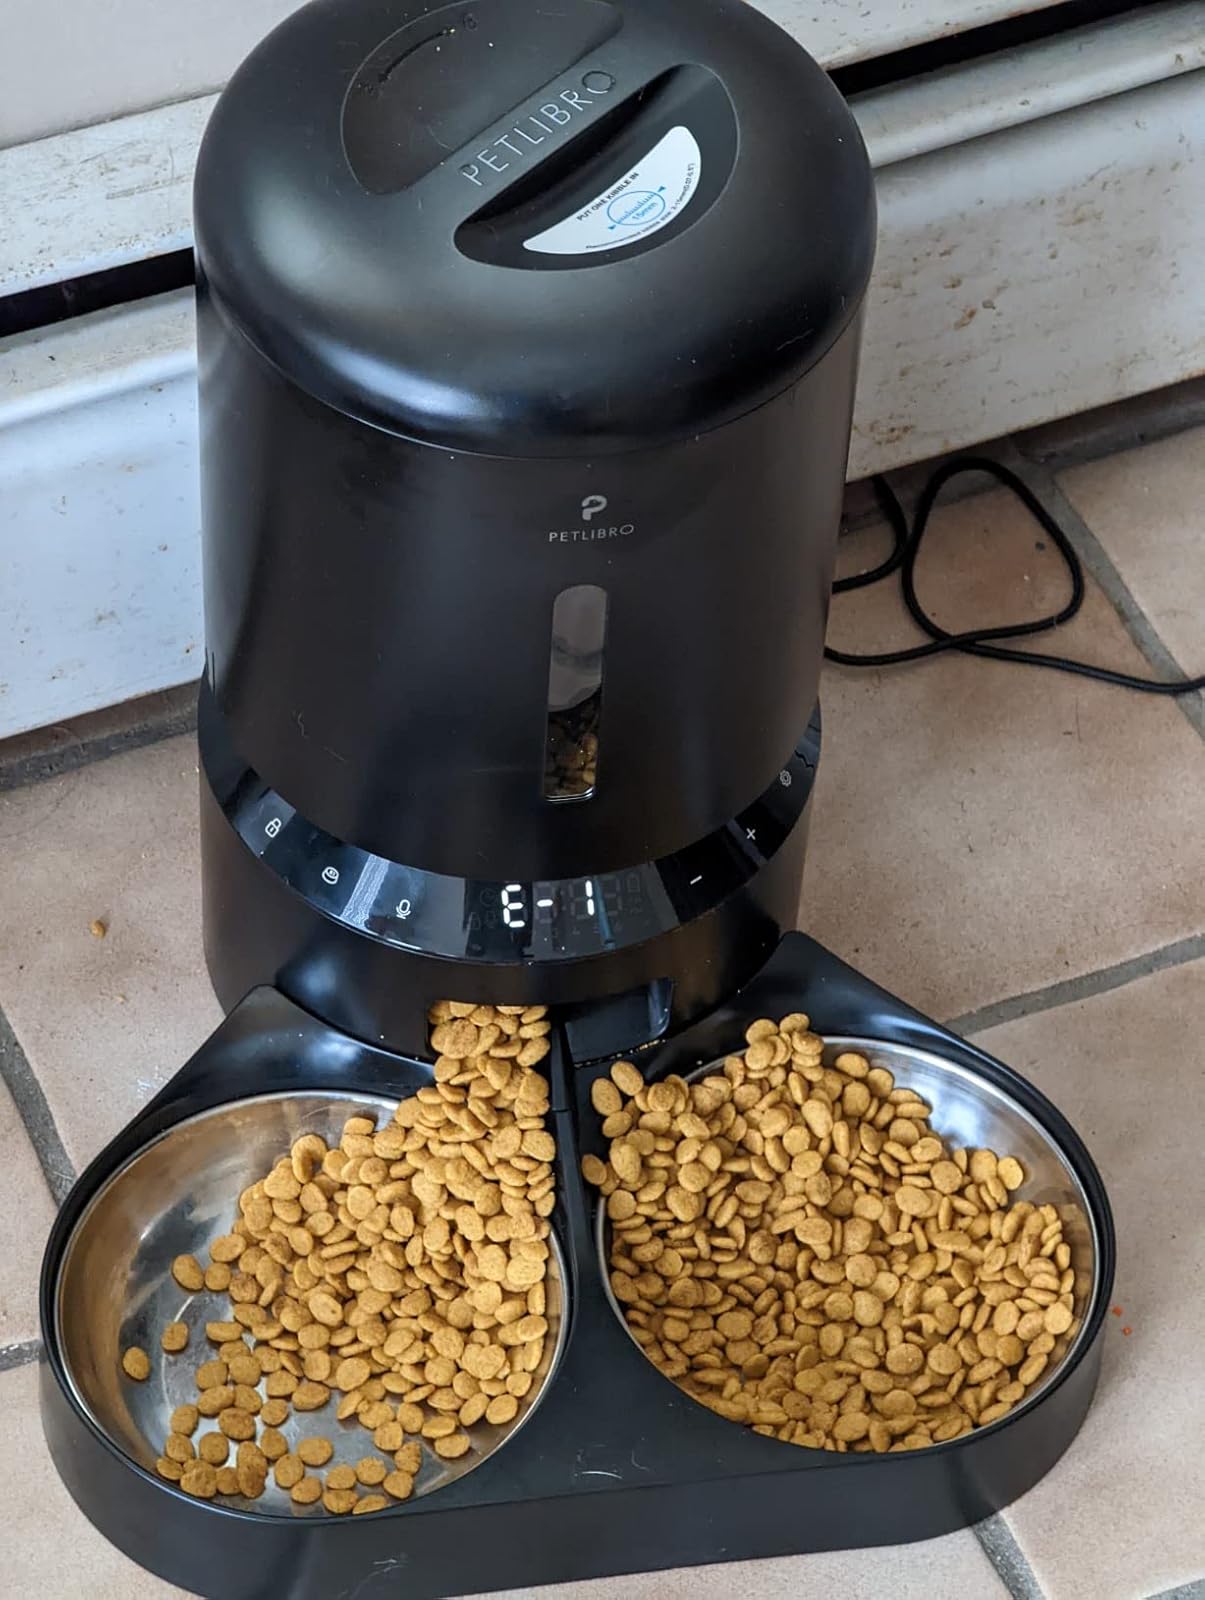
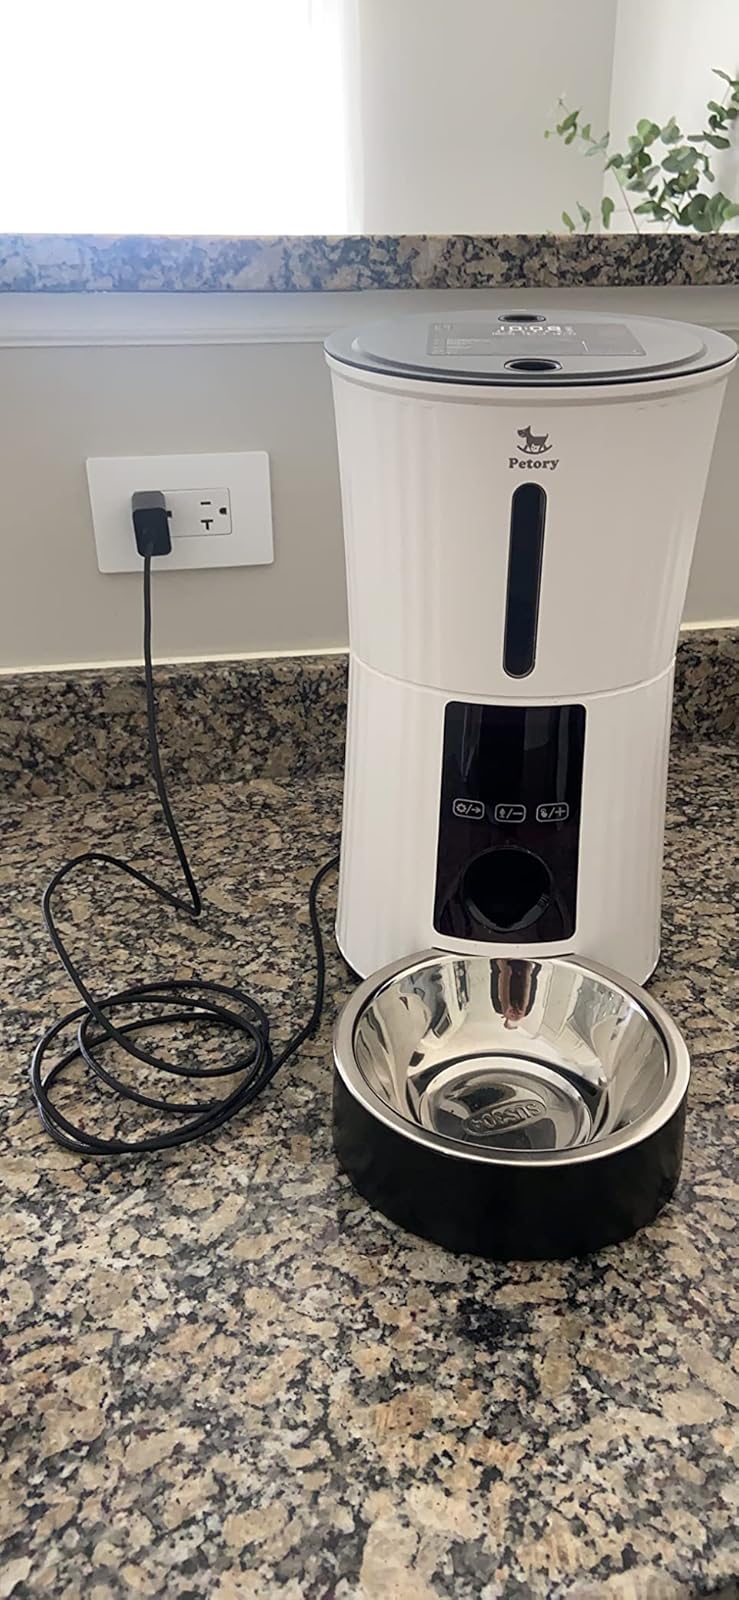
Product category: items_feeder
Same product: no